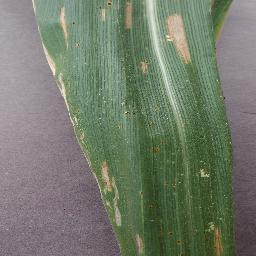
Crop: corn
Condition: (maize)_northern_blight